Bay of Islands Vintage Railway

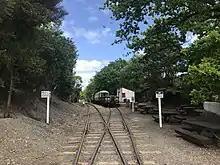
A train at Taumarere railway station

, a former Auckland ferry boat, the "Minerva" is being restored to run a service between Russell and Opua, where it will link with the railway.